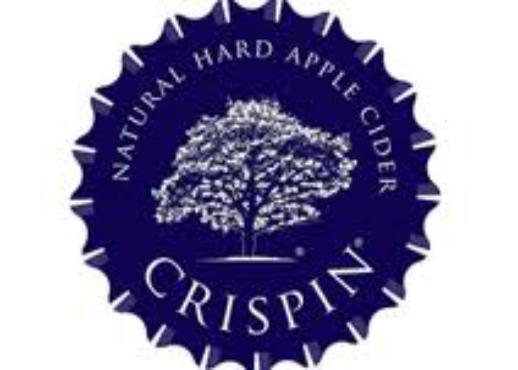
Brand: Crispin Cider
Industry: Food